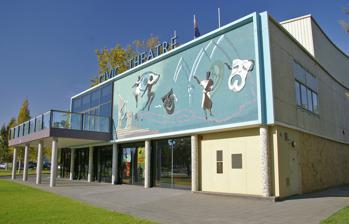
Building: Wagga Wagga Civic Theatre
Country: Australia
Year built: 1963
Wagga Wagga Civic Theatre Address Wagga Wagga, New South Wales Owner Wagga Wagga City Council Capacity 492 Opened 1963 Website www.civictheatre.com.au Wagga Wagga Civic Theatre is located in Wagga Wagga , New South Wales , Australia at the Wagga Wagga Civic Centre. It is adjacent to Wollundry Lagoon, art gallery and Wollundry Amphitheatre. The Civic Theatre opened in 1963. It was renovated in 1999/2000, opening again in May 2000. It underwent renovations again at the end of 2017 and the beginning of 2018. New chairs were installed, taking the seating capacity up by four - from 488 to 492. Wider seats were also added as well as a wheelchair lift for backstage. The main auditorium has a seating capacity of 492 and features an orchestra pit seating up to 38 musicians. The upstairs foyer, which is used for small functions, features a licensed bar and has a seating capacity of 132. The smaller basement theatre located at the rear of the building is the home of the School of Arts Community Theatre (SOACT). History Wagga Civic Theatre plaques The theatre was built after community demand for a large public venue and included in the budget of £165,000 were donations from the community. [1] The construction caused controversy within the community due to the destruction of parts of the rose gardens to make room for the theatre, concerns about the adequacy of the seating capacity of 497 and criticism of the mural which adorns the front of the building. The finished theatre was opened on Saturday 29 June 1963 by Ald. Ivan J. Jack during an official ceremony which featured a preview of Oklahoma! the first large production to be staged at the theatre. Minor upgrades continued until the late 1990s when the theatre received a multimillion-dollar upgrade as part of a Civic Centre upgrade. Upgrades in the project included new upstairs and downstairs foyers, complete refurbishment of the auditorium, new scenery loading dock, new sound system and other technical upgrades. However the backstage area remained largely untouched. Following its re-opening in 2001, the theatre now presents an annual theatre season and hosts national and international touring productions with local professional and community users. References [1] "History of the Civic Theatre" by Dennis L. Blackett External links Wagga Wagga Civic Theatre website Technical Specifications 35°6′33″S 147°22′20″E / 35.10917°S 147.37222°E / -35.10917; 147.37222